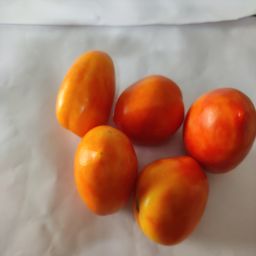
Crop: Tomato
Quality: Ripe